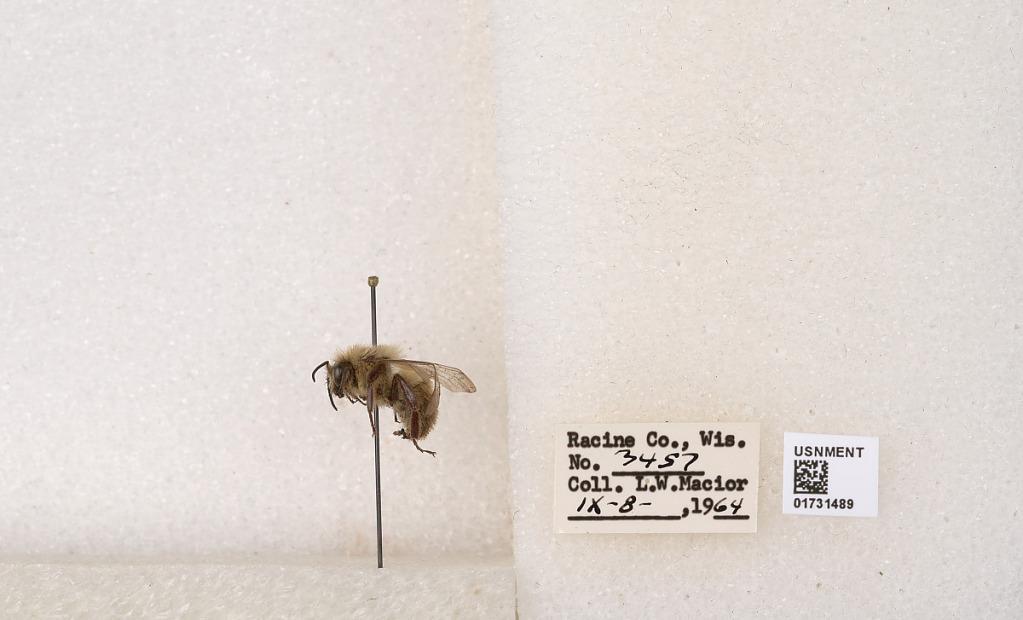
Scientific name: Bombus impatiens Cresson
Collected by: L. Macior
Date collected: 1964-9-8
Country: United States
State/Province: Wisconsin
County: Racine
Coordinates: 42.7299, -87.8123